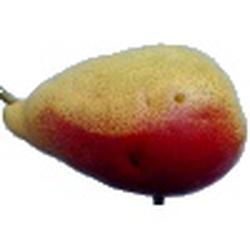
Label: Pear